The Midnight Kiss

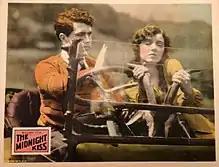
Lobby card

The Midnight Kiss is a 1926 American silent comedy film directed by Irving Cummings and starring Janet Gaynor. It was produced and distributed by Fox Film Corporation. It is a lost film.